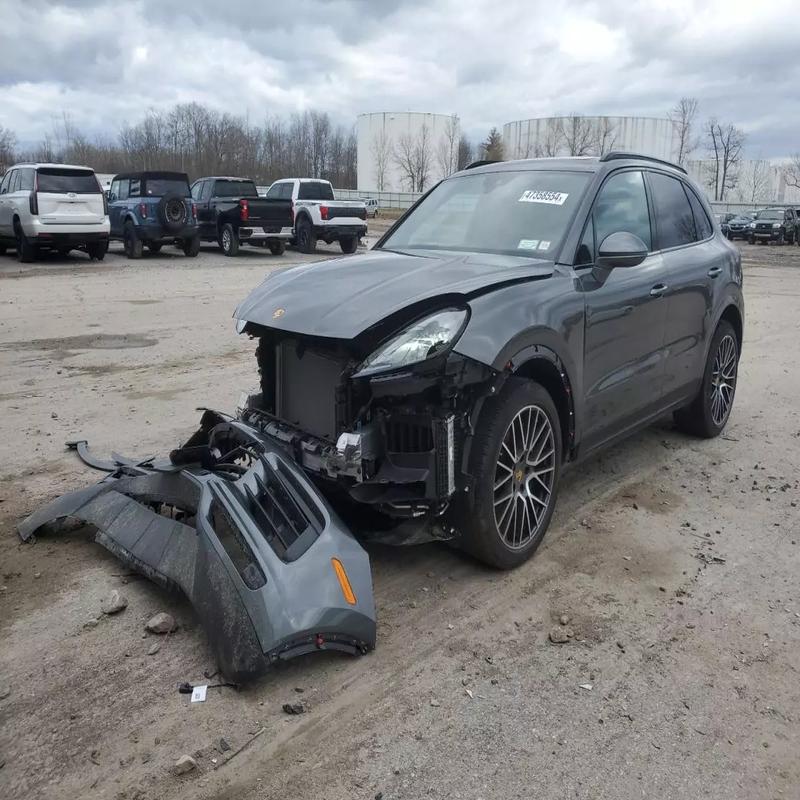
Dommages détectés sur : plaque d'immatriculation avant, pare-choc avant, feu avant gauche, aile avant gauche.
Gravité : majeur